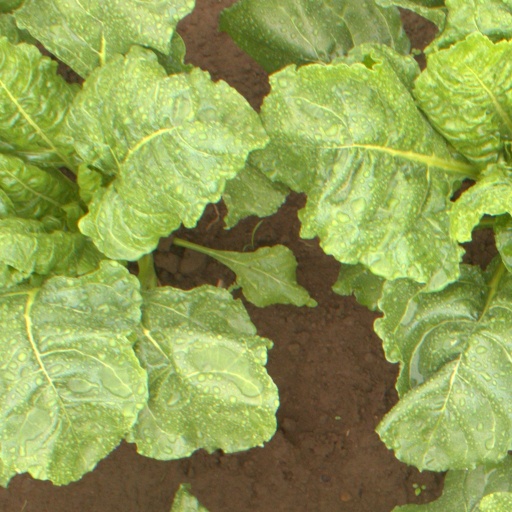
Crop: sugar beet